Tamar (daughter of David)

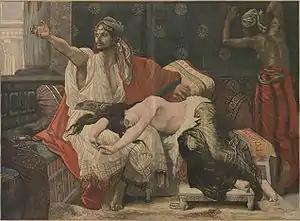
"Thamar and Absalon" (1875) by Alexandre Cabanel

Tamar was an Israelite princess. Born to David and Maacah, who was from Geshur, she was the only full sibling of Absalom. She is described in the Hebrew Bible as being exceptionally beautiful, as is her brother. In the narrative of 2 Samuel 13, she is raped by her paternal half-brother Amnon (born to David and Ahinoam, who was from Jezreel) before fleeing with torn robes to Absalom's house; David is angered by the incident, but does nothing, as Amnon is his heir apparent. Absalom, infuriated by the rape and David's inaction, keeps Tamar in his care and later assassinates Amnon to avenge her, subsequently fleeing to Geshur, which is ruled by his and Tamar's maternal grandfather Talmai. Three years later, he returns to Israel and leads an armed revolt against the House of David, but is killed by David's nephew and army commander Joab during the Battle of the Wood of Ephraim. Tamar is described as being left "a desolate woman in her brother's house" and the sole guardian of her orphaned niece, who is also named Tamar.